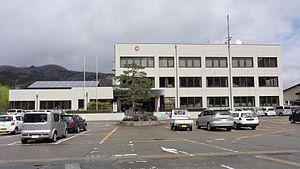
Yanaizu est un bourg japonais situé dans la préfecture de Fukushima.